Parisian Nights

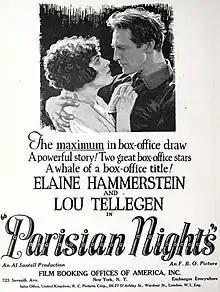
Advertisement

Parisian Nights is a 1925 American silent drama film directed by Alfred Santell and featuring Boris Karloff.